Missile defense systems by country

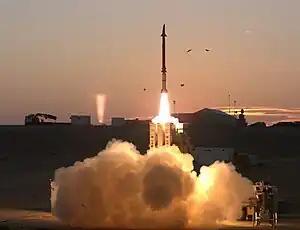
David's Sling Stunner missile launch during final test

David's Sling (Hebrew: קֶלַע דָוִד, "Kela David") is an Israel Defense Forces military system that was jointly developed by the Israeli defense contractor Rafael Advanced Defense Systems and the American defense contractor Raytheon, designed to intercept enemy planes, drones, tactical ballistic missiles, medium- to long-range rockets and cruise missiles, fired at ranges from 40 km (24.85 miles) to 300 km (186.41 miles). Development began in 2009, and it was declared operational in April 2017 with the Israel Defense Forces.